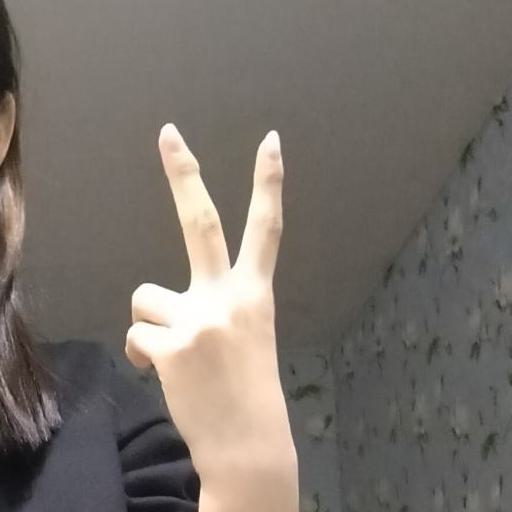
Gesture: peace_inverted